Trevor Donovan

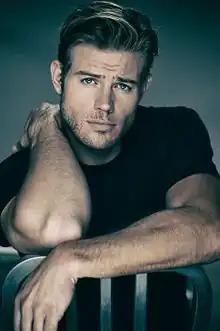
Donovan in 2015

Donovan was born in Bishop, California, and raised in Mammoth Lakes. He had short stints in 2007 on the NBC daytime soap "Days of Our Lives" as Jeremy Horton. He had a minor role in the 2009 sci-fi film "Surrogates," that of the Surrogate form of Tom Greer (Bruce Willis).